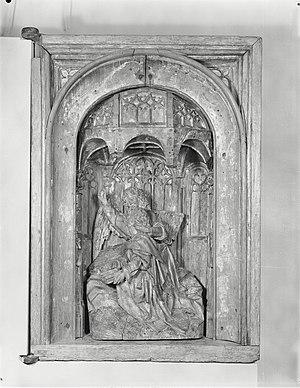
L'Illustre Confrérie de Notre-Dame est une société œcuménique de Bois-le-Duc, fondée en 1318 pour honorer Marie. La Confrérie, engagée dans la promotion de la communion chrétienne de ses membres et la préservation de son riche patrimoine historique, a son siège à la Maison des Frères des cygnes, qui sert également de musée.